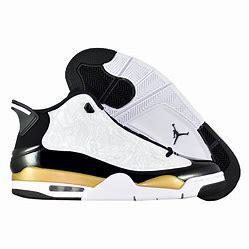
Brand: Jordan
Model: Dub Zero